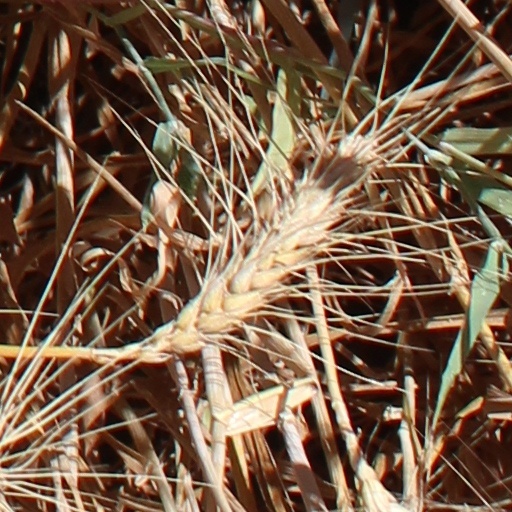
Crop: wheat